Sultanate of Ternate

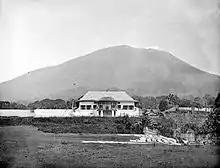
Kraton (palace) of the Sultan of Ternate

The first Europeans to stay on Ternate were part of the Portuguese expedition of Francisco Serrão out of Malacca, which was shipwrecked near Seram and rescued by local residents. Sultan Bayan Sirrullah of Ternate (1500–1522) heard of their stranding and, seeing a chance to ally himself with a powerful foreign nation, he brought them to Ternate in 1512. The Portuguese were permitted to build a fort on the island, today known as Kastella, construction of which began in 1522, but relations between the Ternateans and Portuguese were strained from the start. Ternate developed closer relations with the Ottomans as a result.